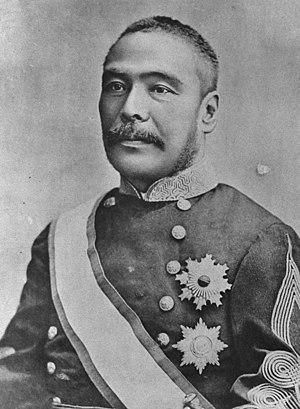
Kuroda Kiyotaka est un homme d'État japonais qui fut premier ministre du Japon du 30 avril 1888 au 25 octobre 1889.